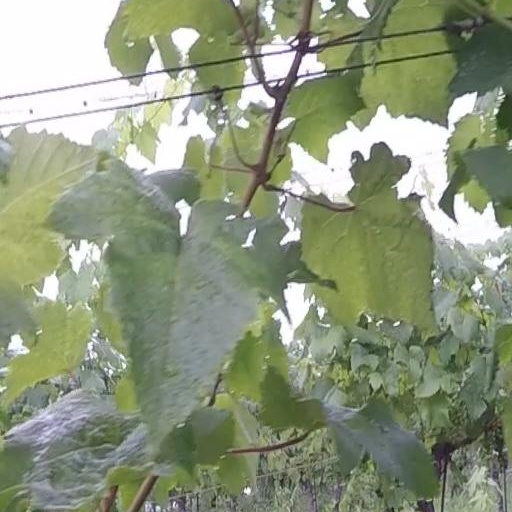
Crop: grape